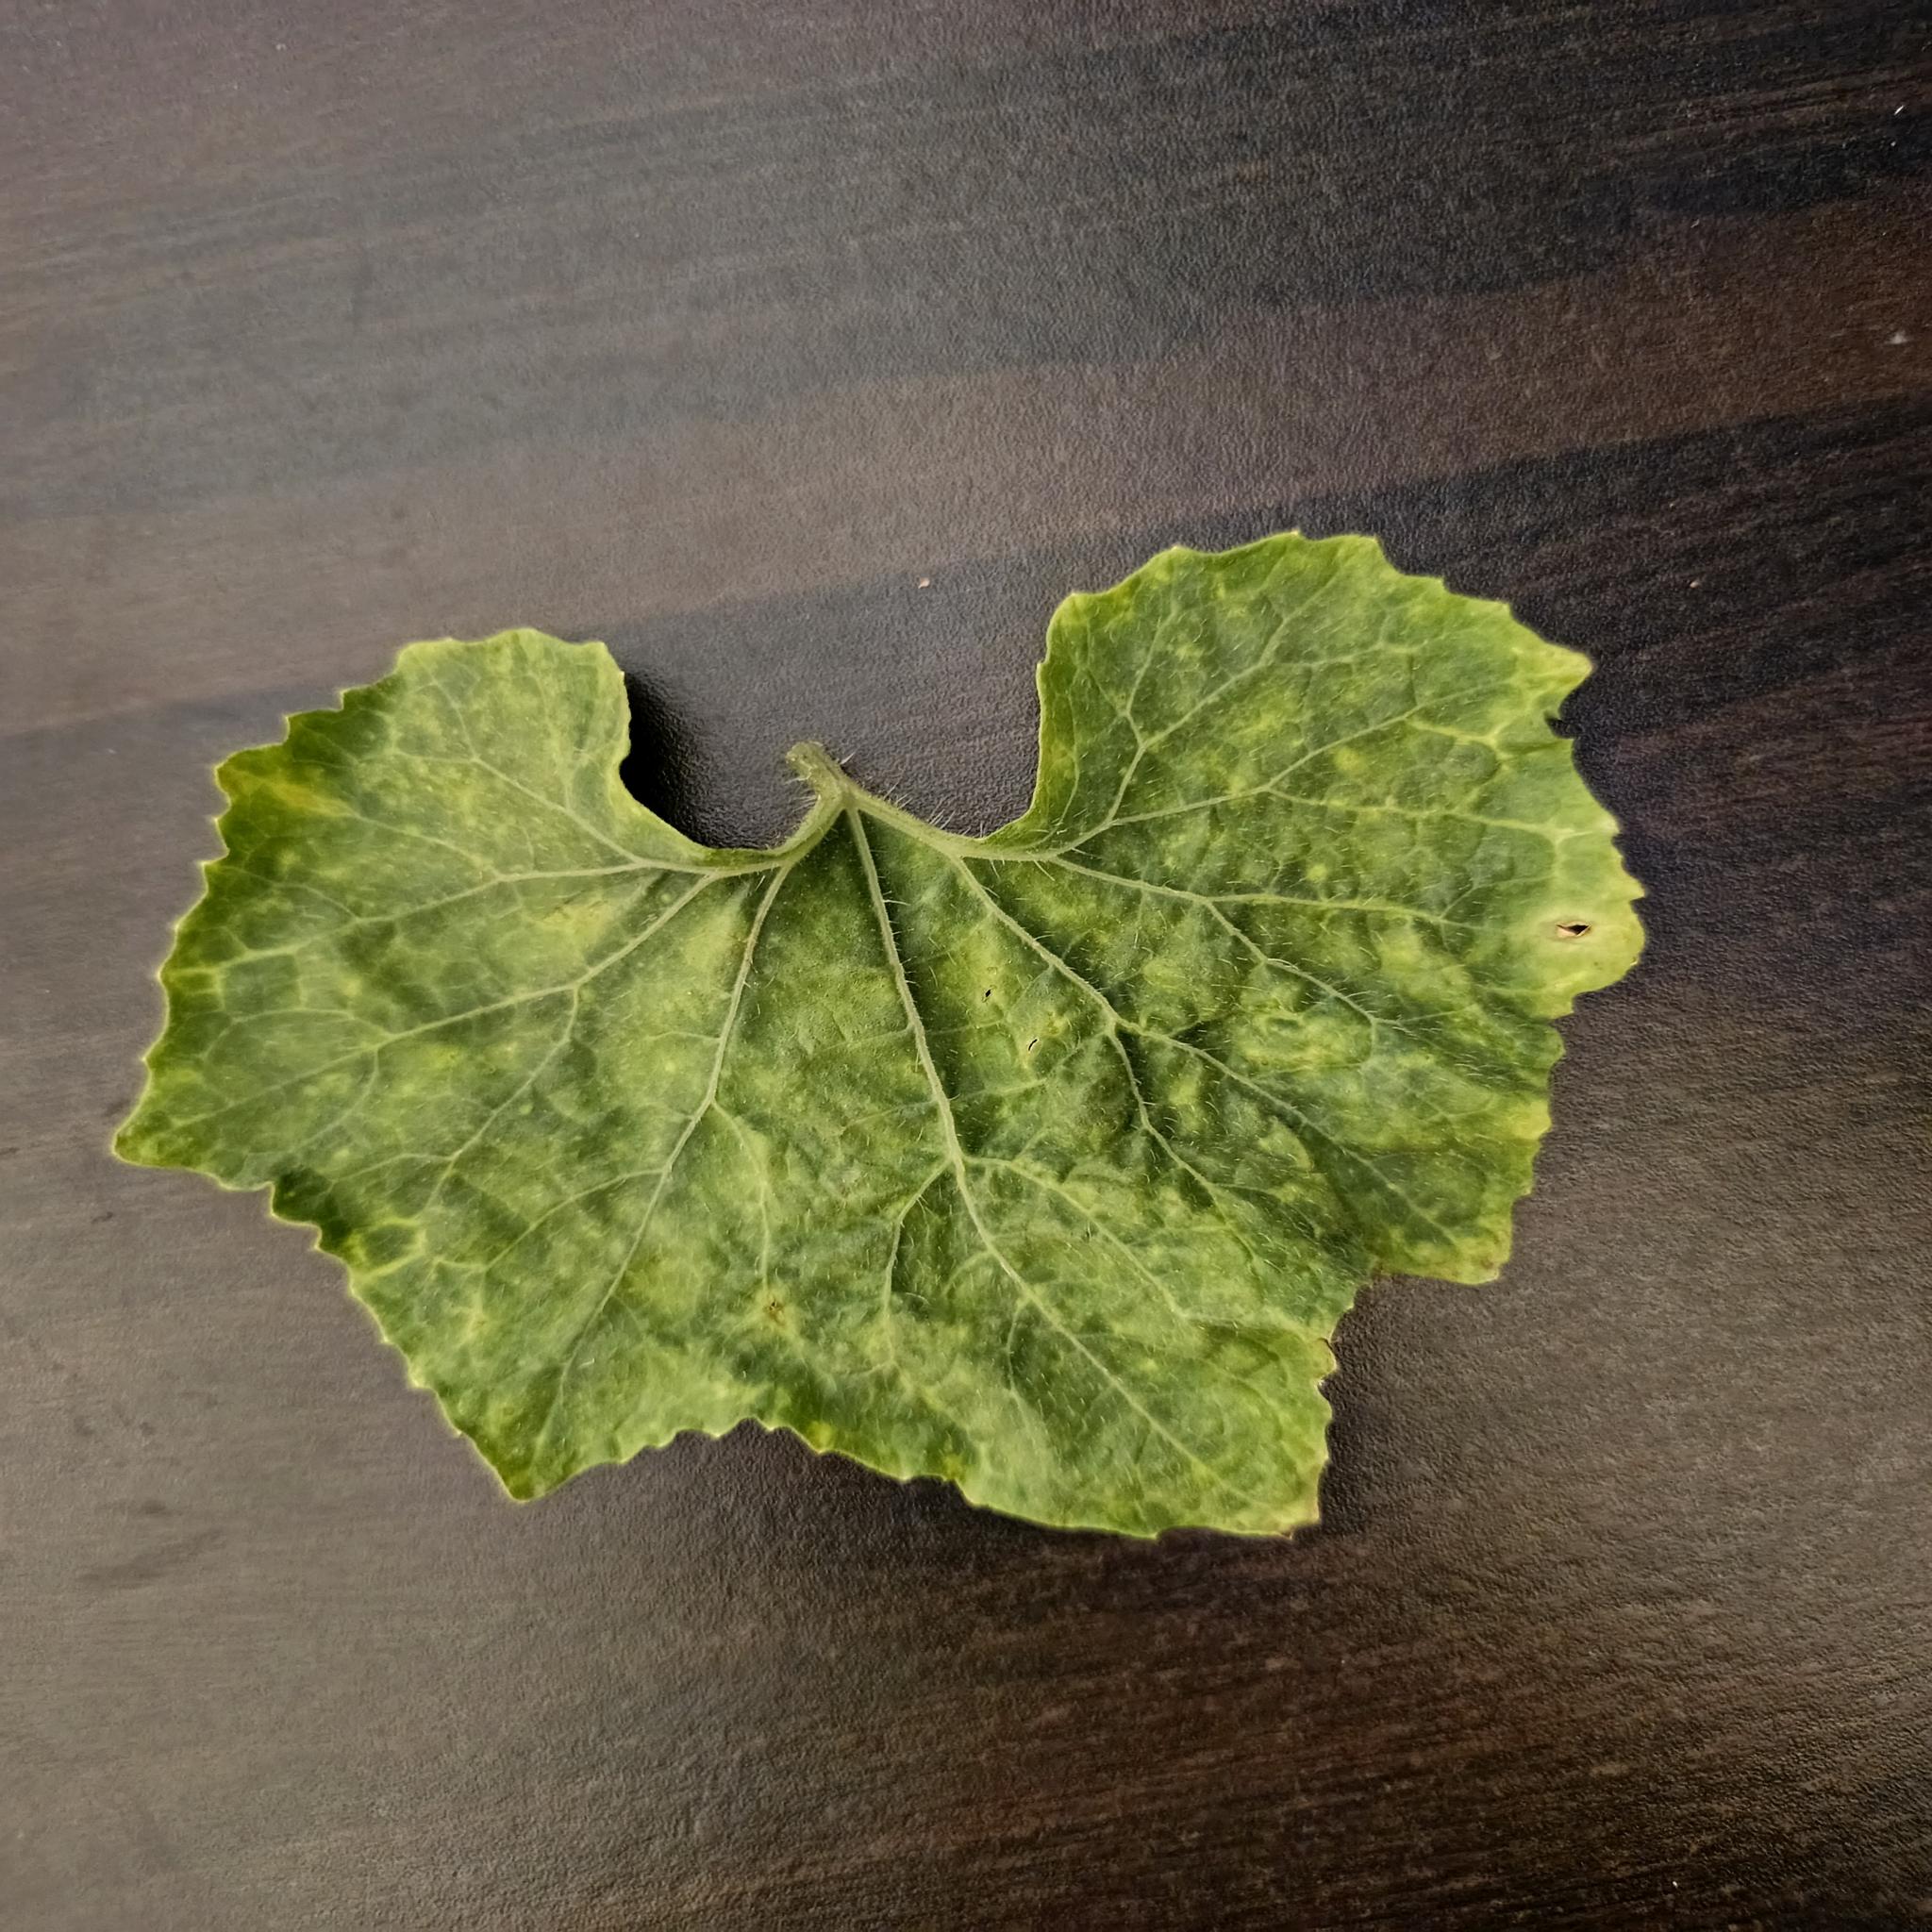
Label: Leaf curl